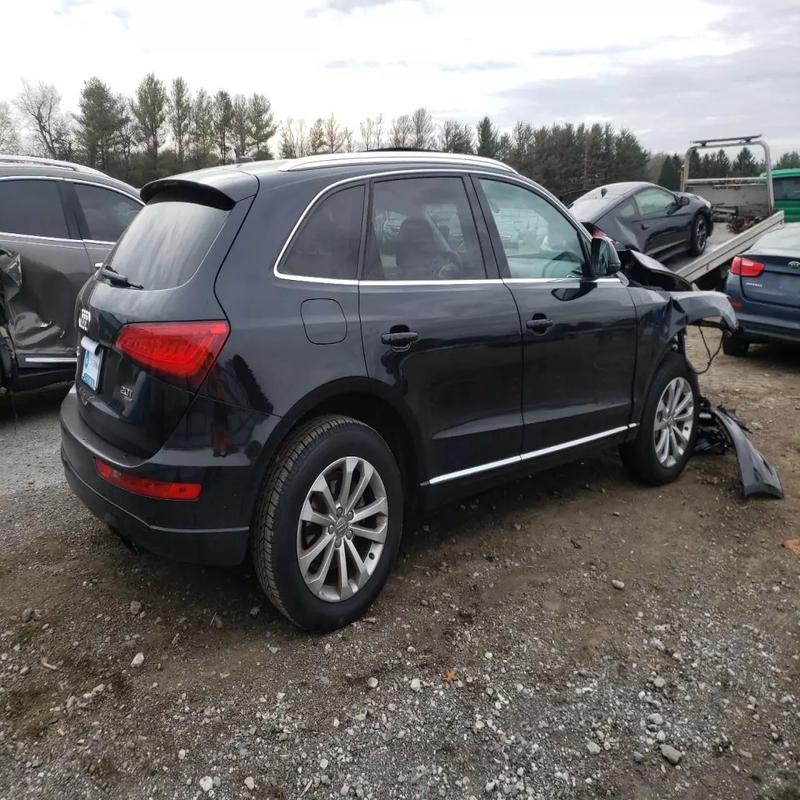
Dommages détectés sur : pare-choc avant, capot, aile avant droite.
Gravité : majeur